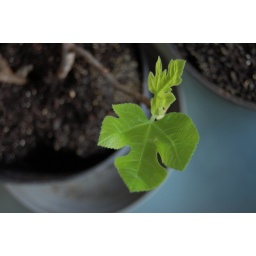
our fig tree (a solstice gift) is growing like crazy. need to plant it in the ground soon!